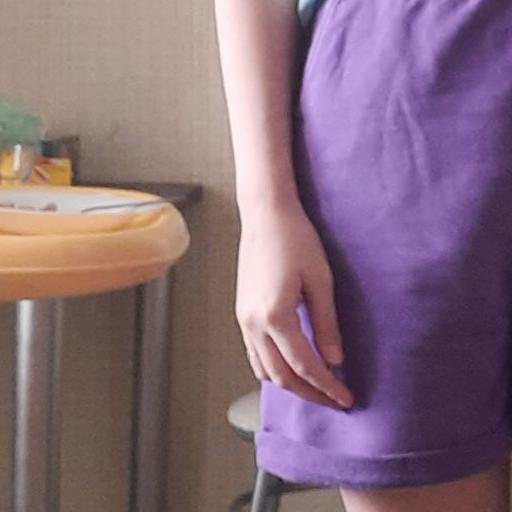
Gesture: no_gesture